Frankie Carle

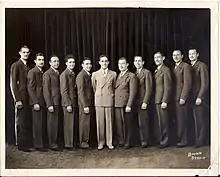
Frankie Carle and others

During World War II, he participated in the V-Disc program, making recordings which were released by the U.S. War Department. He introduced V-Disc No. 210A which featured his new composition "Moonlight Whispers". "Sunrise Serenade" was released as a V-Disc by the U.S. War Department in July, 1944 as No. 230A in a new recording by Frankie Carle and his Orchestra.